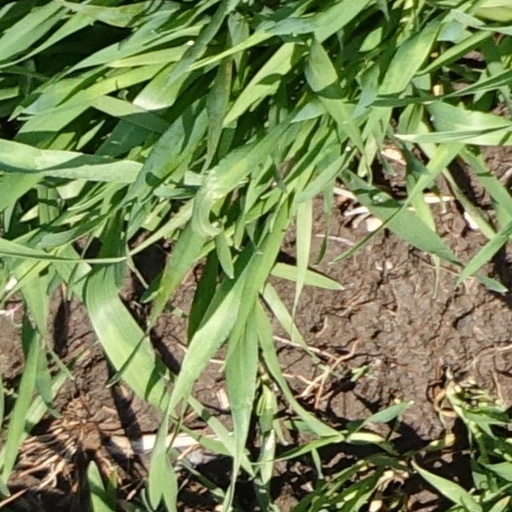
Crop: wheat